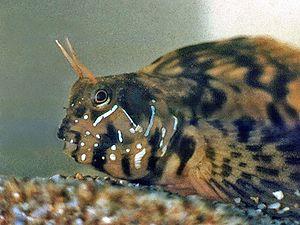
Voici une liste des espèces de poissons rencontrés dans la mer Méditerranée.
Les Blenniidae sont une famille appartenant à l'ordre des Perciformes et au sous-ordre des Blennioidei. Elle comprend des espèces de petits poissons benthiques appelés blennies, ou, de manière plus précise pour cette famille « Blennies à dents de peignes » à cause de leur denture caractéristique qui les différencie des membres des autres familles de blennies du sous-ordre Blennioidei. Cette famille comprend 53 genres et 345 espèces connues.